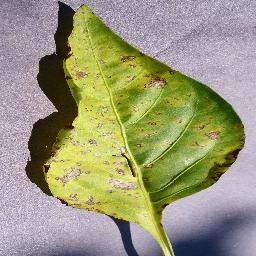
Label: Pepper,_bell___Bacterial_spot